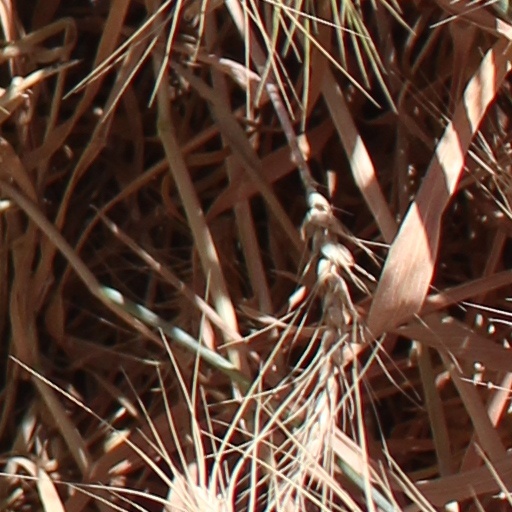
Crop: wheat